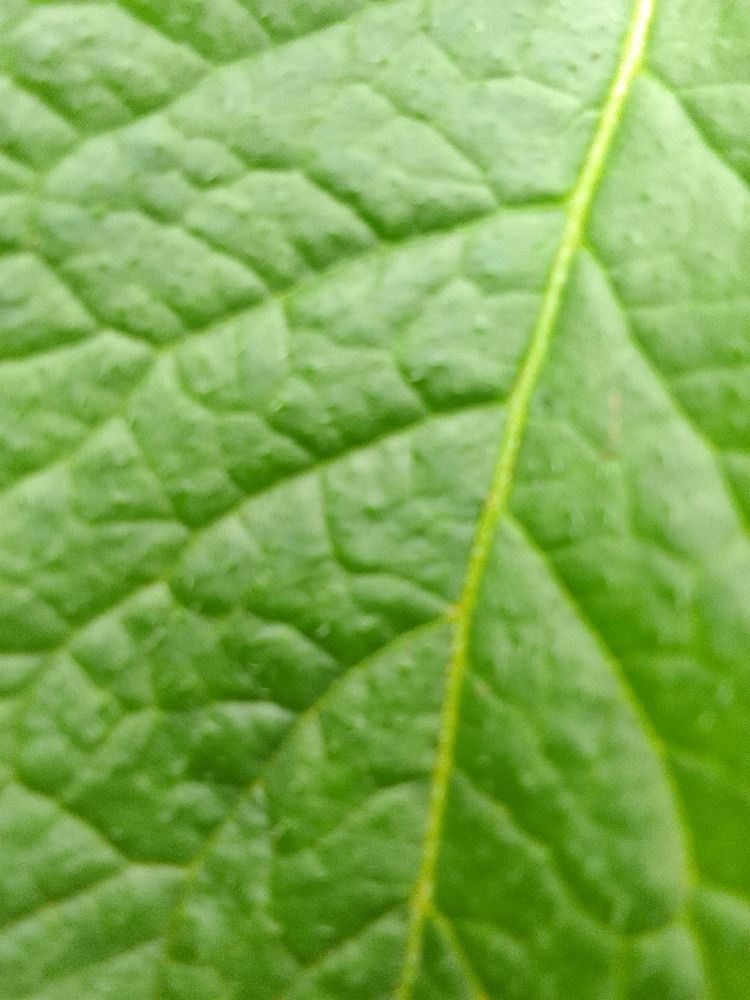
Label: Healthy